Marshall Pass

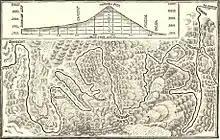
Map of Marshall Pass railroad line around 1895

Marshall Pass, elevation , is a mountain pass in the Rocky Mountains of central-southern Colorado, US. It lies in northern Saguache County on the Continental Divide between the Sawatch Range to the north and the Cochetopa Hills to the south. The pass is part of a backcountry alternative to U.S. Highway 50 between Salida and Gunnison.